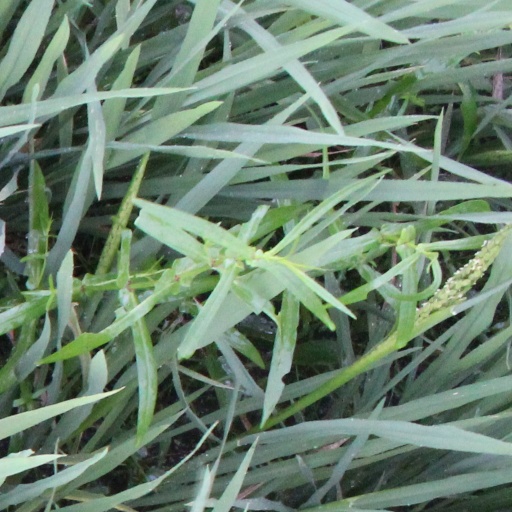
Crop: rice